Alien: Covenant

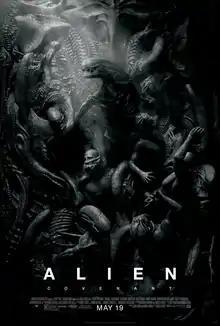
Theatrical release poster

Alien: Covenant is a 2017 science fiction horror film directed and produced by Ridley Scott, and written by John Logan and Dante Harper from a story by Michael Green and Jack Paglen. A joint American and British production, it is part of the ""Alien" franchise", serving as a sequel to "Prometheus" (2012). It features returning star Michael Fassbender, with Katherine Waterston, Billy Crudup, Danny McBride, and Demián Bichir in supporting roles. It follows the crew of a colony ship that lands on an uncharted planet and makes a terrifying discovery.